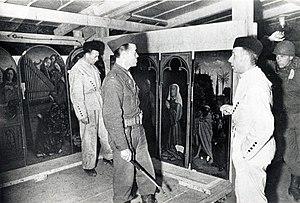
L’Adoration de l'Agneau mystique ou Autel de Gand, achevé en 1432, est un polyptyque peint sur bois, un chef-d'œuvre de la peinture des primitifs flamands.